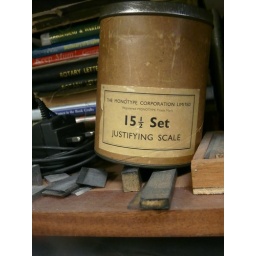
shelf in Alex's office